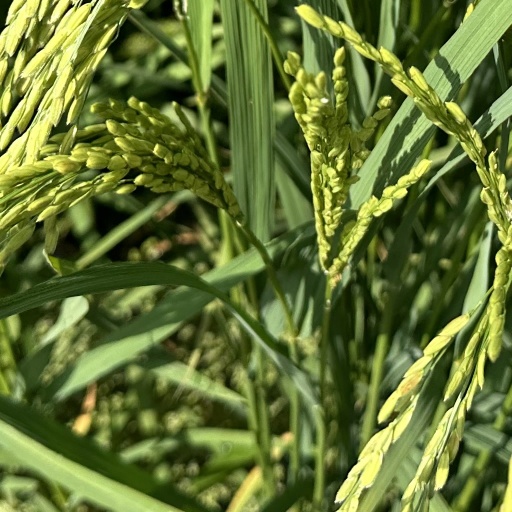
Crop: rice